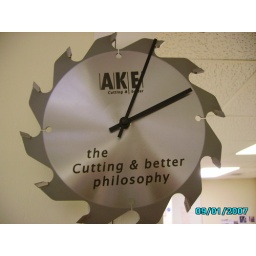
AKE promo clock in the office